Chris Tarrant

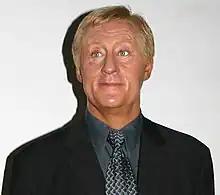
Wax statue of Tarrant at Madame Tussauds

Tarrant had two children from his marriage to Sheila Roberton. The couple married in Southend-on-Sea in 1976 and divorced in 1982. Tarrant met his second wife, Ingrid Dupre-Walsh, when they both worked for TV-am. The couple married in 1991 and divorced in 2007. After a series of tabloid stories, on 18 September 2006 the couple announced that they were separating. The couple previously lived with their two children, including Toby, in Esher, plus two children from Ingrid's previous marriage. In a statement in September 2006, Tarrant said: "I am deeply sorry for the hurt I have caused to my loyal wife and wonderful children, all of whom I adore. I have only myself to blame for the breakdown of my marriage." Since 2008, Tarrant has been in a long-term relationship with legal assistant Jane Bird.